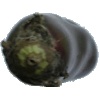
Label: Eggplant 1